Fichtelberg, Bavaria

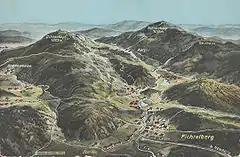
Fichtelberg (postcard around 1910/1920)

Fichtelberg is a municipality in the district of Bayreuth in Bavaria in Germany. It is a state-recognised climatic spa (Luftkurort).